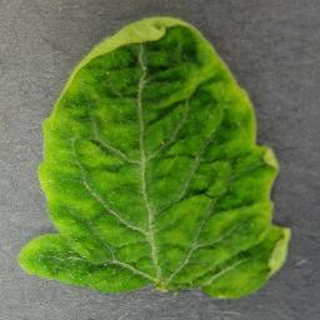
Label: tomato_yellow_leaf_curl_virus